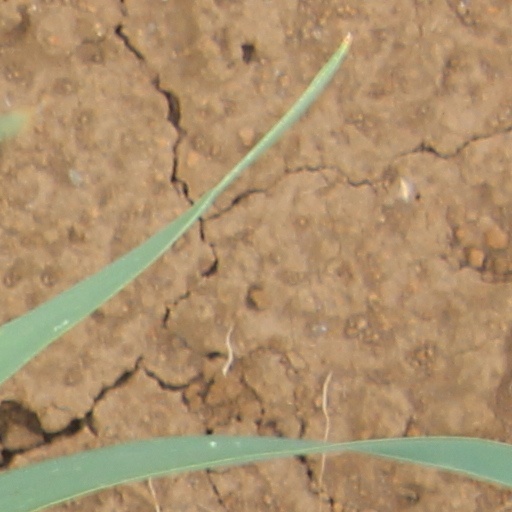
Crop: wheat